Compact executive car

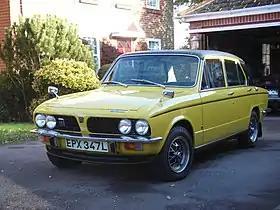
1973 Triumph Dolomite Sprint

The "compact executive car" description is not often used in the United States, but it describes certain models imported from Europe.